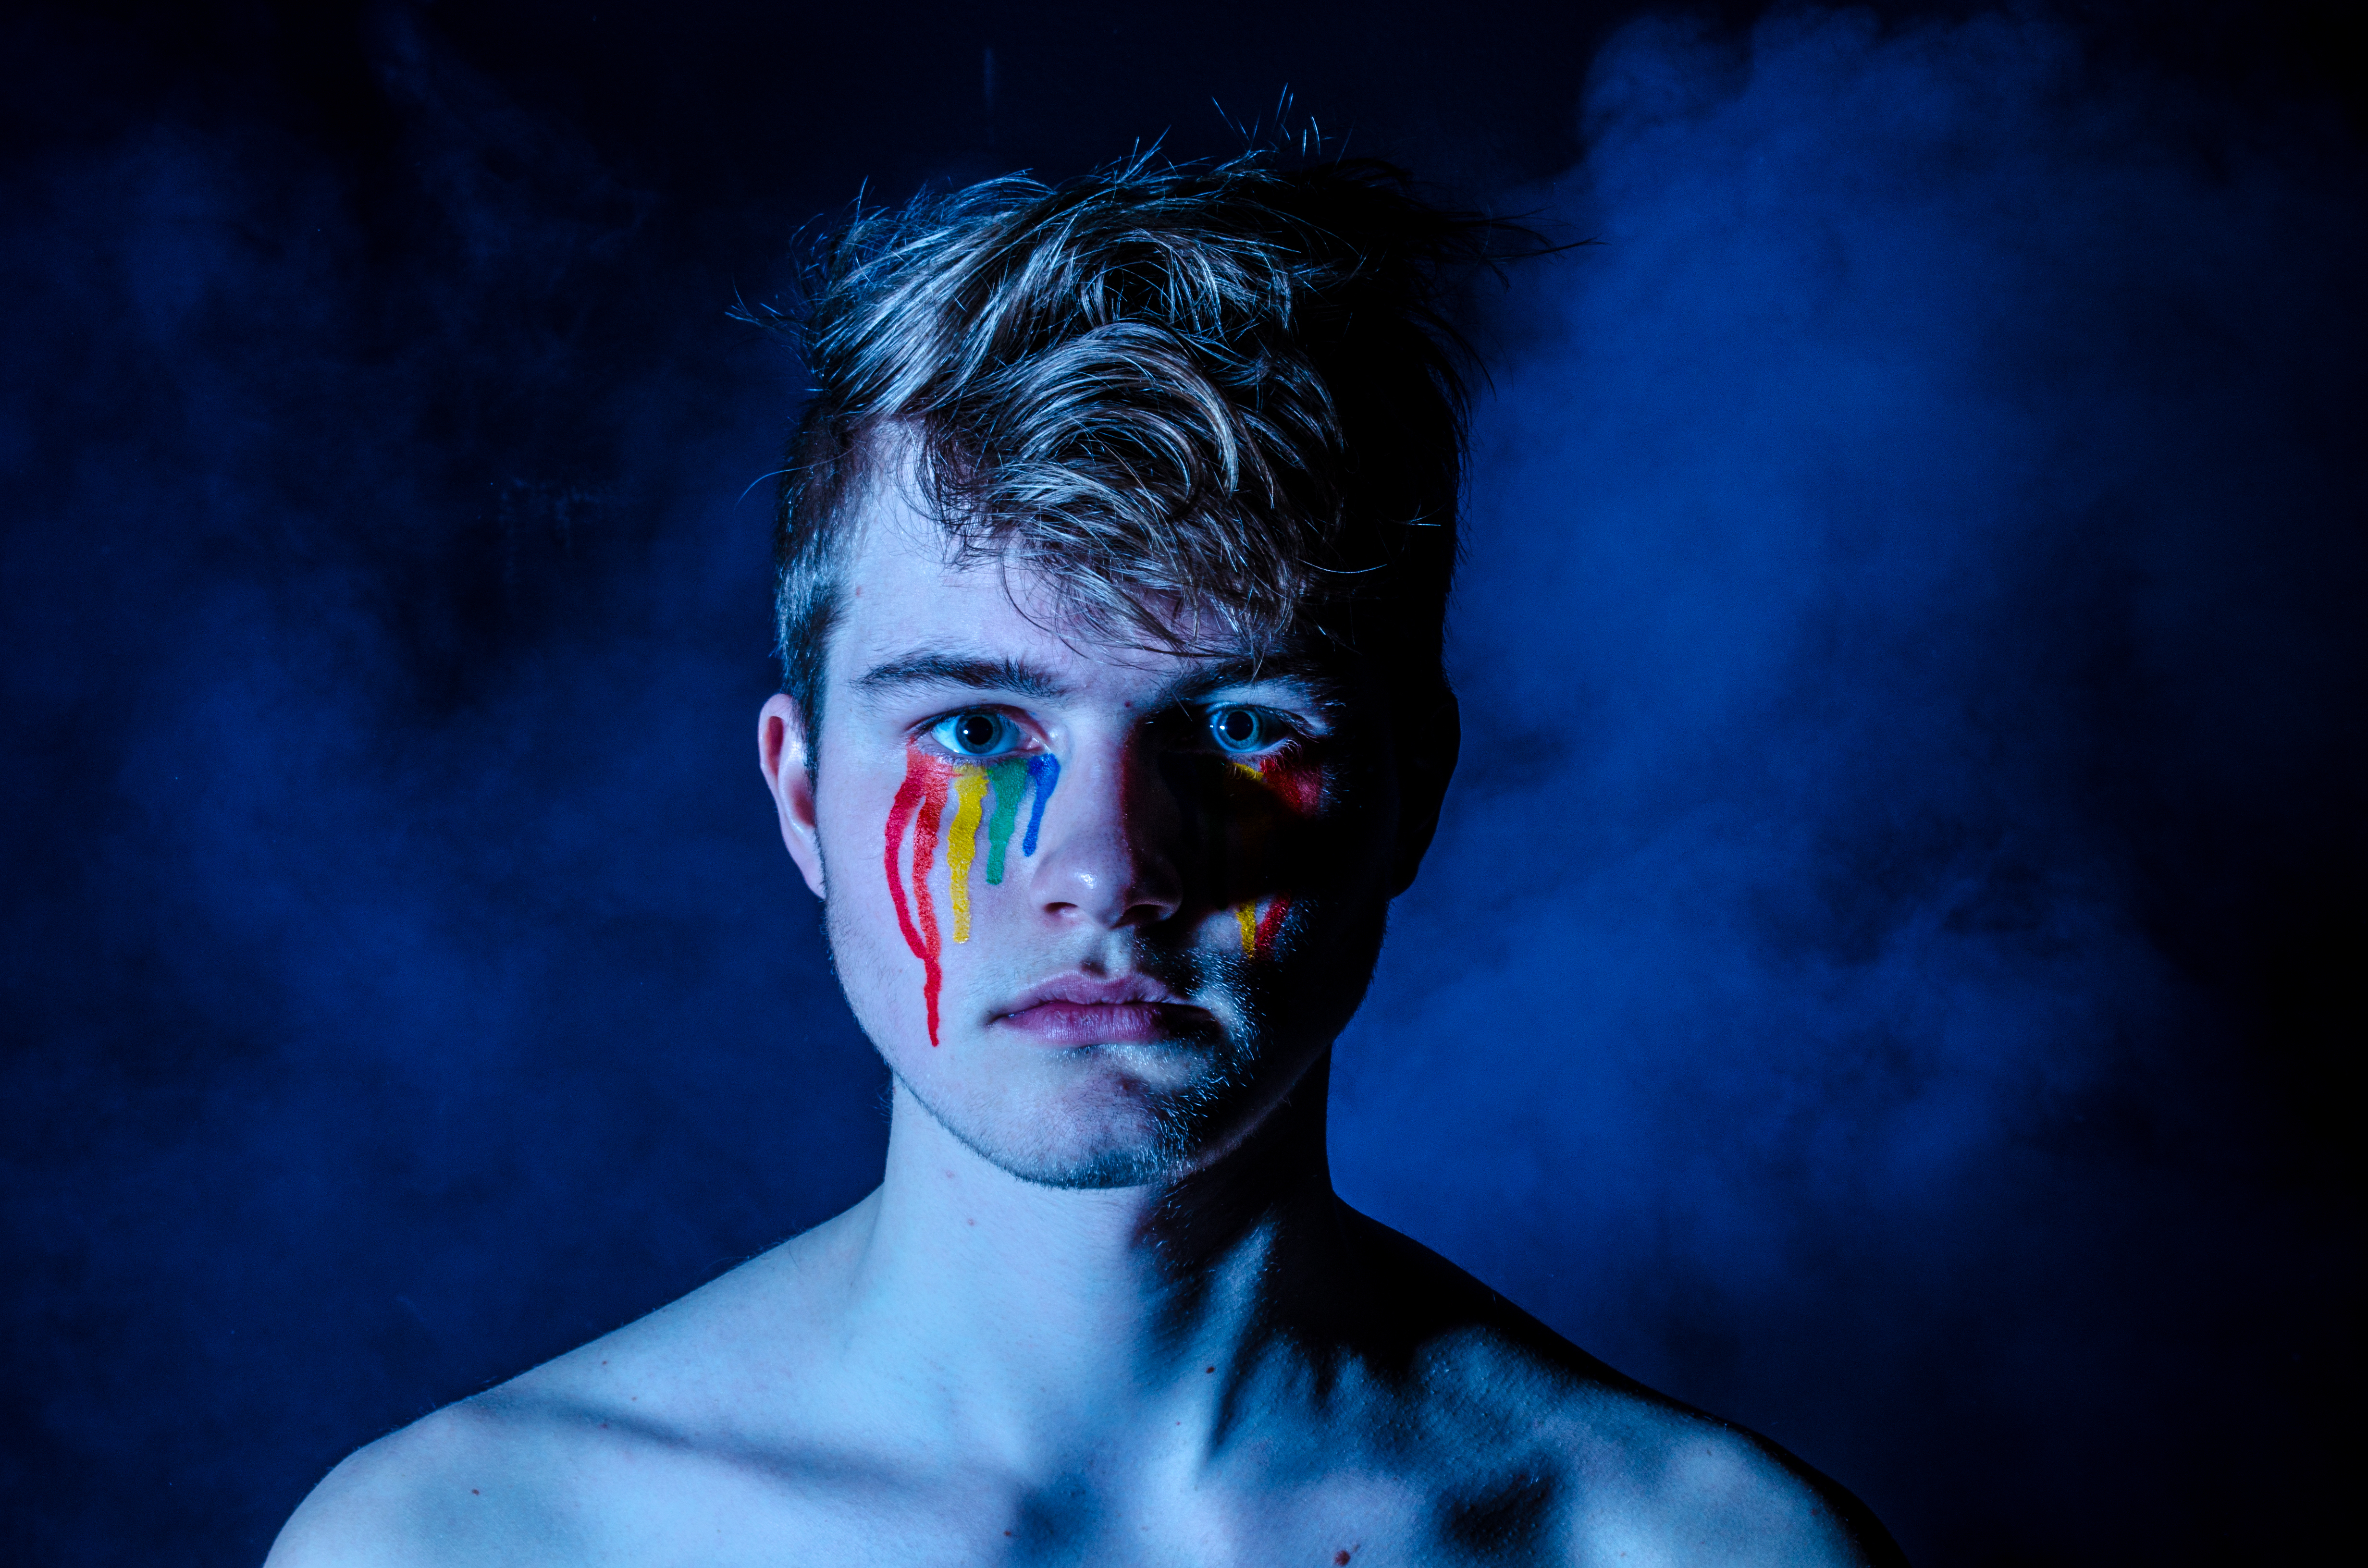
man, person, male, guy, portrait, color, darkness, blue, face paint, face, head, special effects